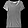
Label: T - shirt / top